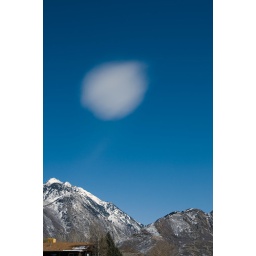
Puffy White cotton ball cloud over the wasatch range in Utah